Alexia Djilali

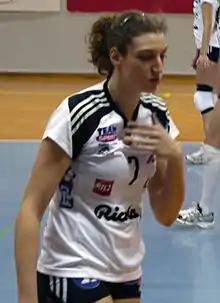

Alexia Djilali (born 27 October 1987) is a French female former volleyball player, playing as an opposite. She was part of the France women's national volleyball team.